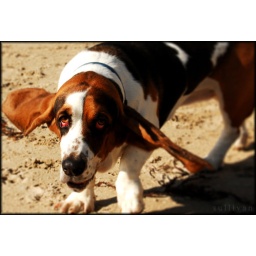
Took Tilly to the dog beach in Santa Barbara, and stole some shots of the friends she made